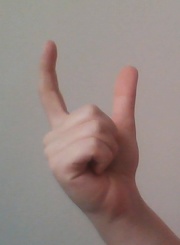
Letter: nun